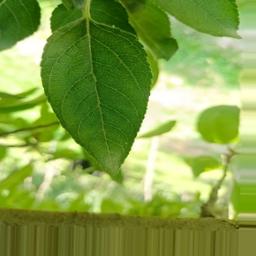
Label: Healthy